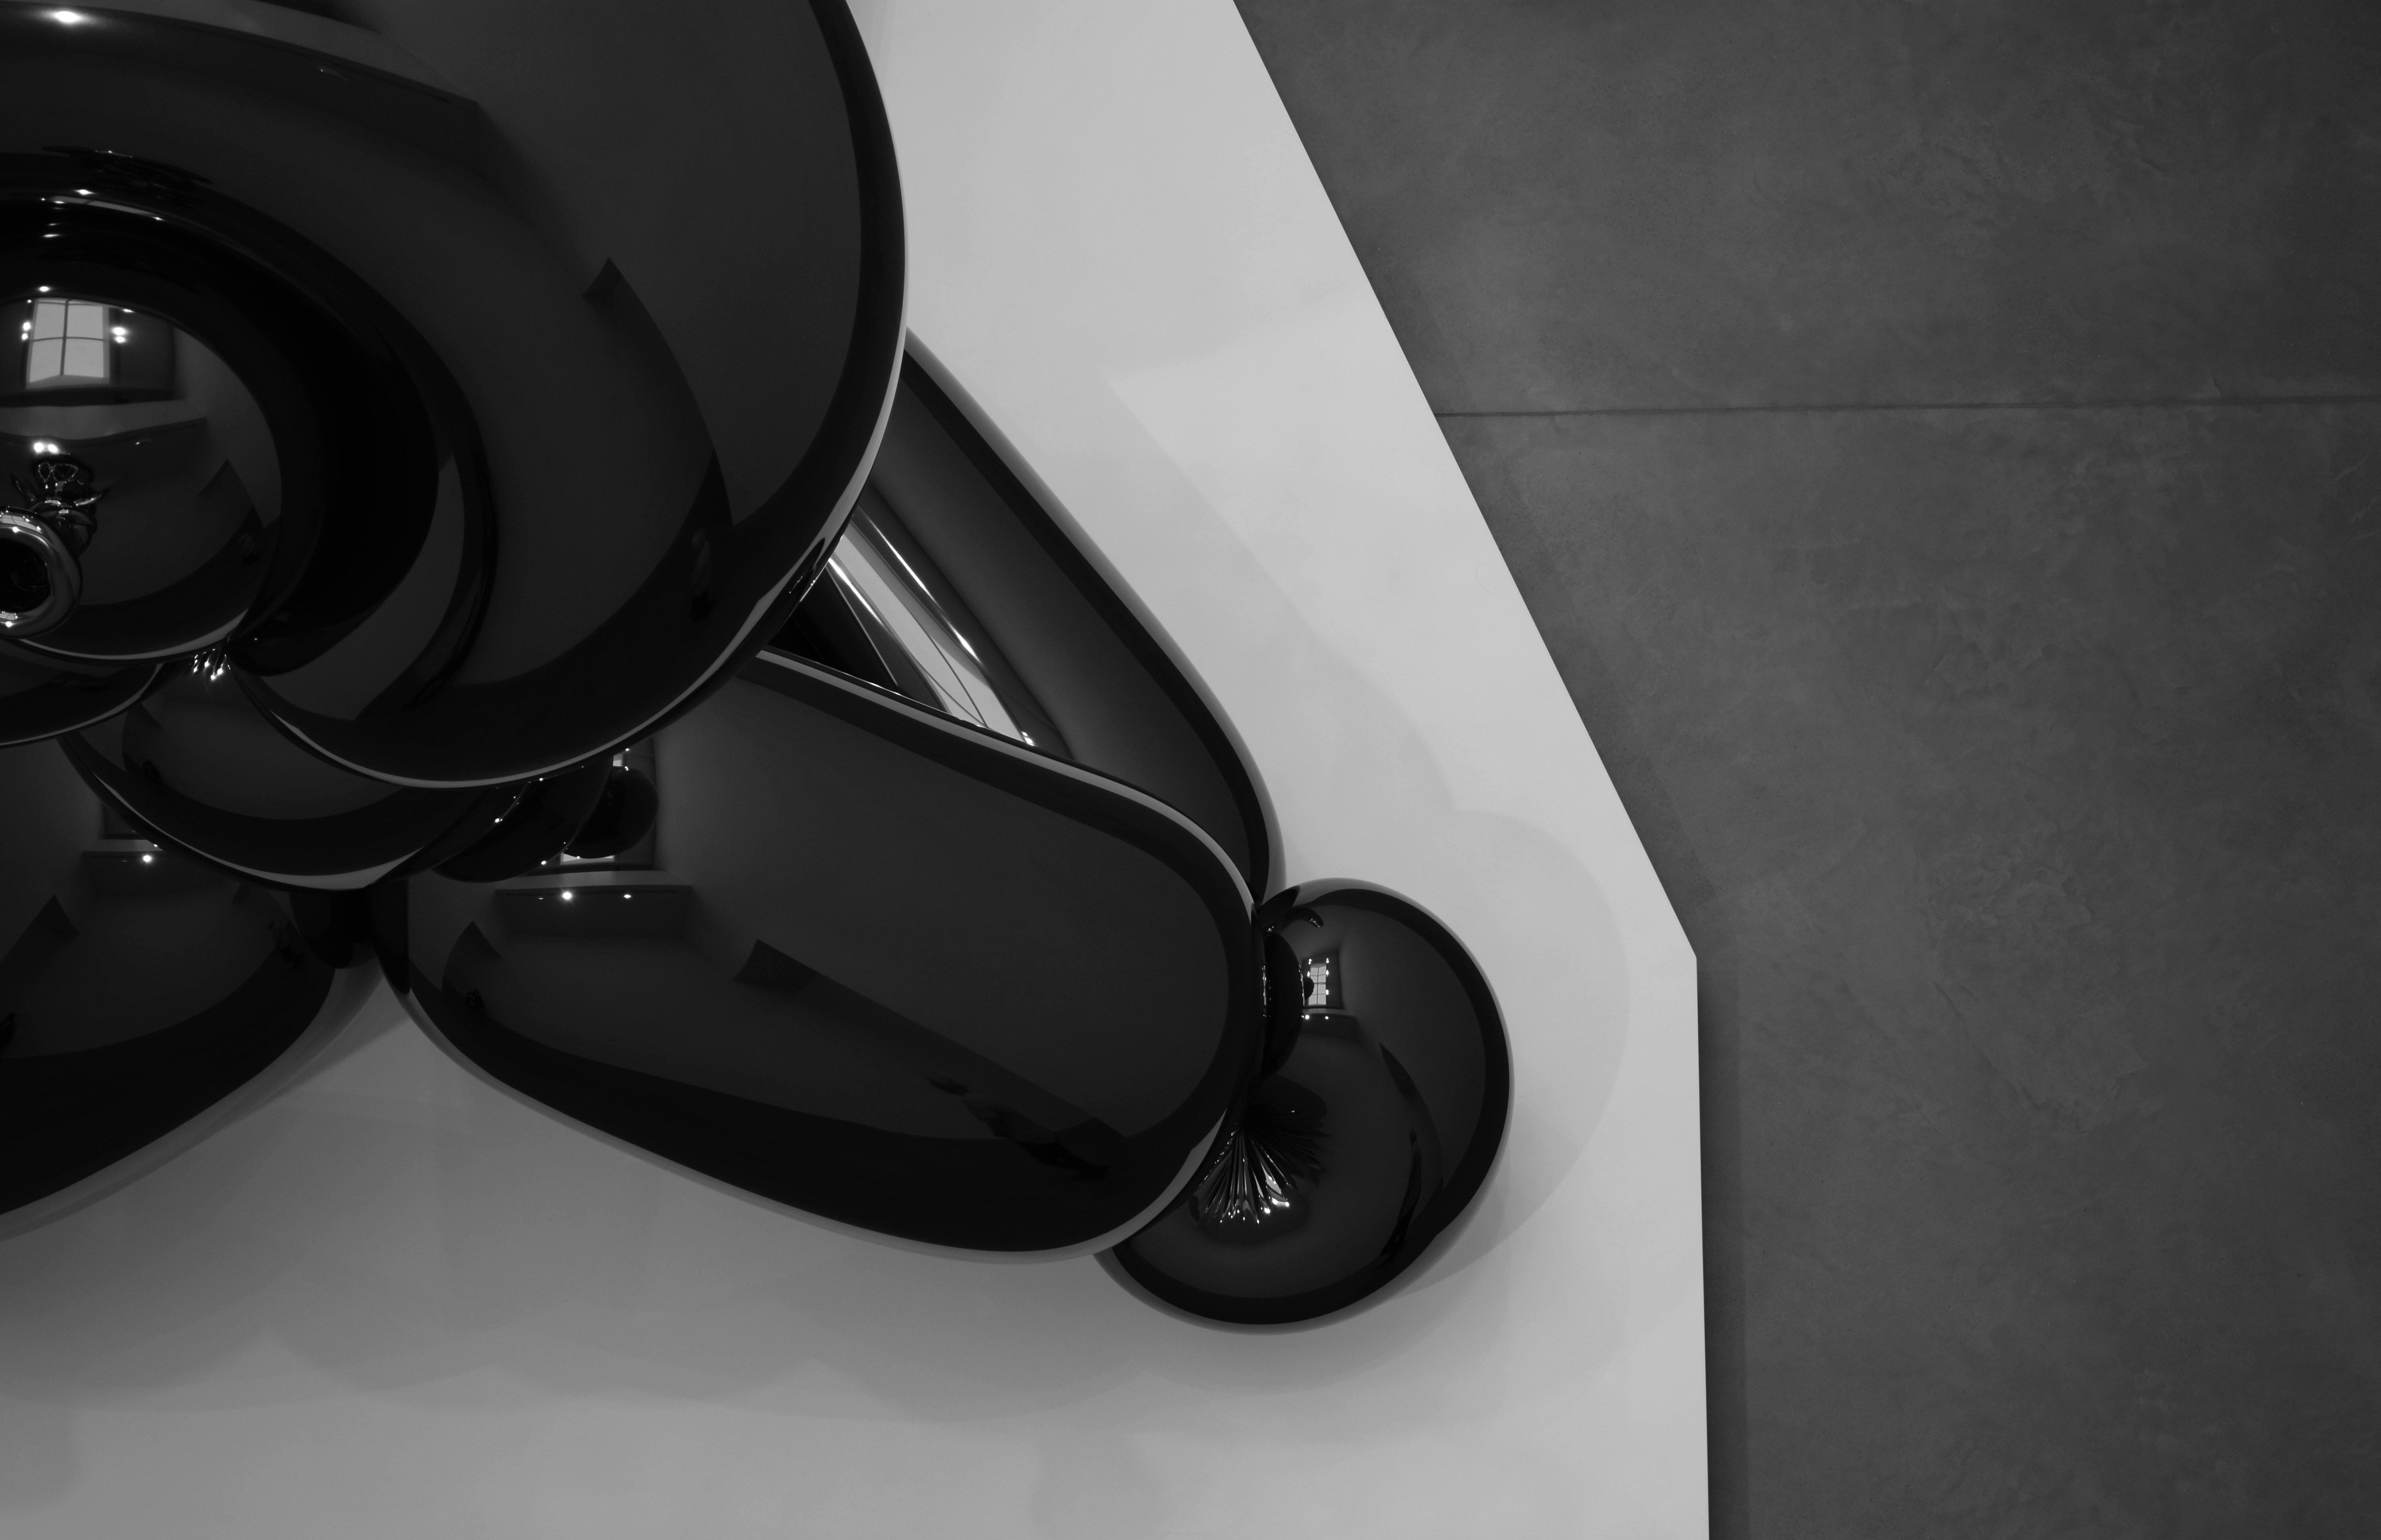
light, black and white, white, photography, wheel, gadget, steering wheel, black, monochrome, product, headphones, glasses, audio equipment, monochrome photography